Knautia arvensis

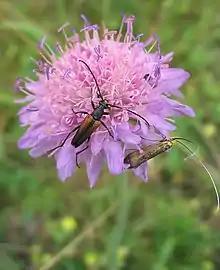
Nectar-rich inflorescence attracts many insects

It is a perennial plant that grows between . It prefers grassy places and dry soils, avoiding heavy soils, and flowers between May and August. The flowers are borne on inflorescences in the form of heads; each head contains many small florets. The head is flatter than in similar species, such as devil's bit scabious ("Succisa pratensis") and small scabious ("Scabiosa columbaria"). There are 4 stamens in each floret, and 1 notched long stigma. The fruit is nut like, cylindrical and hairy, in size. It has a tap root. The stem has long stiff hairs angled downwards. The leaves form a basal rosette, are paired on the stem, the lowest typically long, spear shaped, whereas the upper are smaller. There are no stipules.